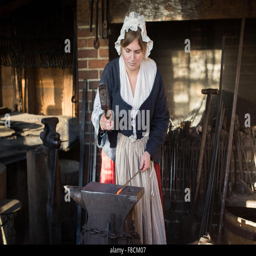
the shop the family home of politician